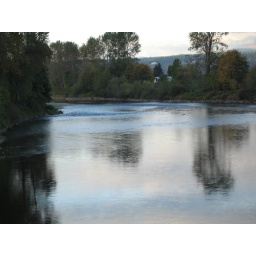
People fly fish in the river for Salmon.